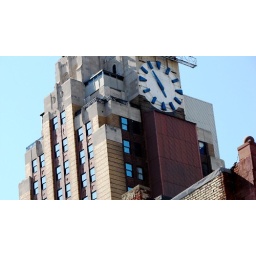
Old Michigan National Bank clock tower located in Lansing, MI.